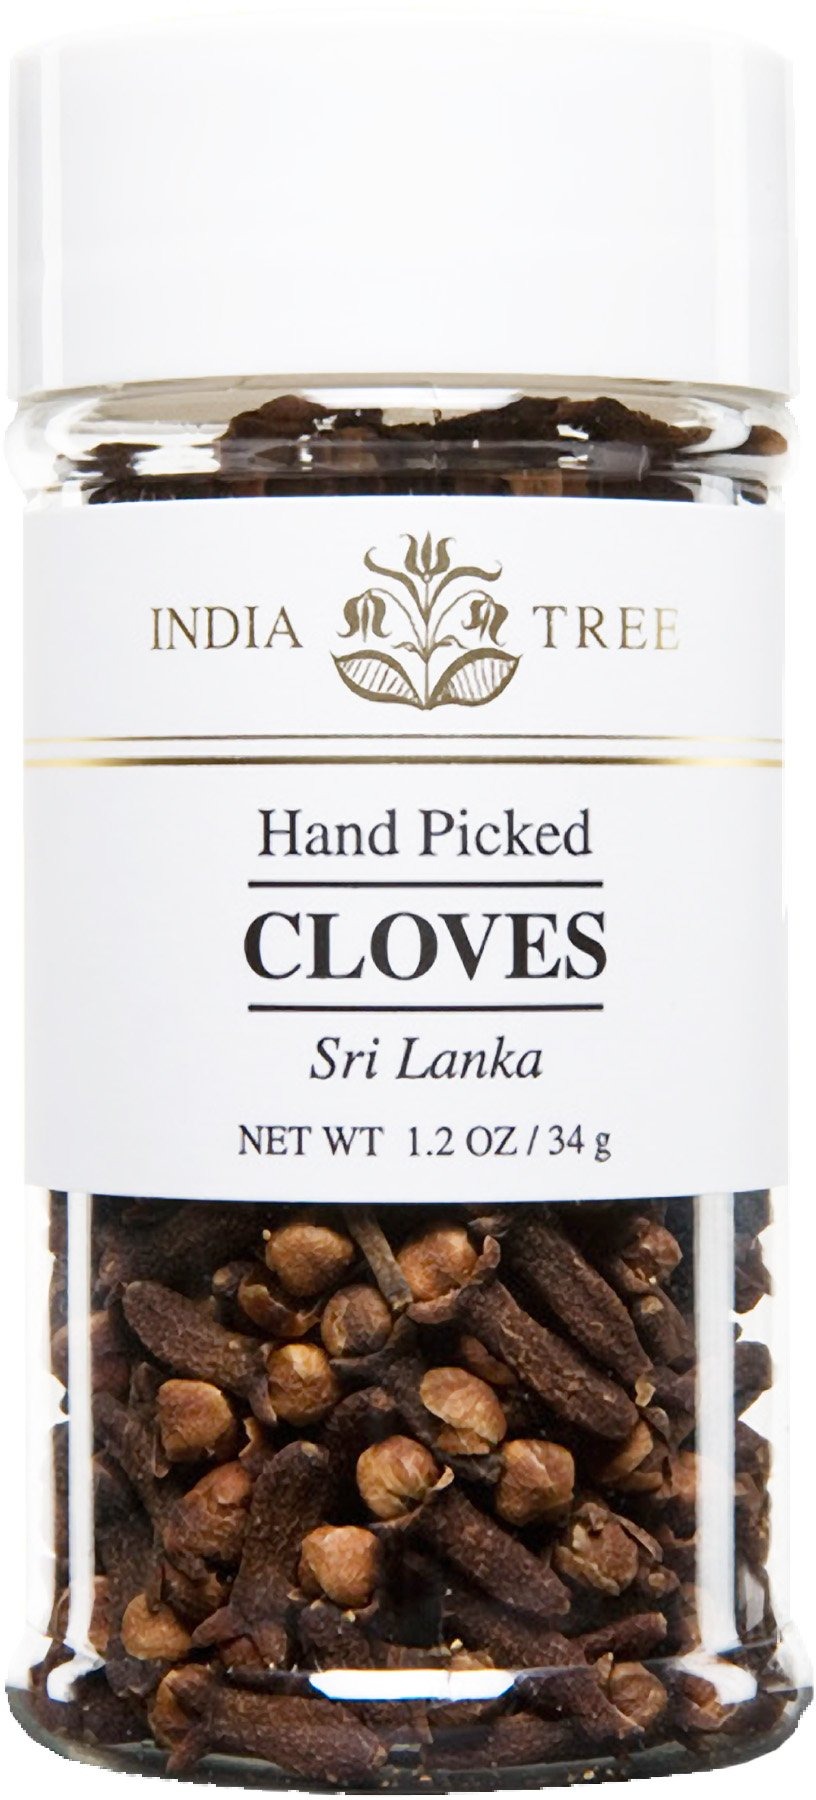
Item Name: India Tree Whole Cloves, 1.2 oz
Bullet Point: cRc Kosher Certified
Value: 3.6
Unit: ounce

Price: 22.47